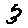
Label: 3